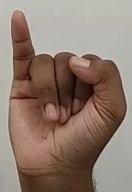
ASL sign: I